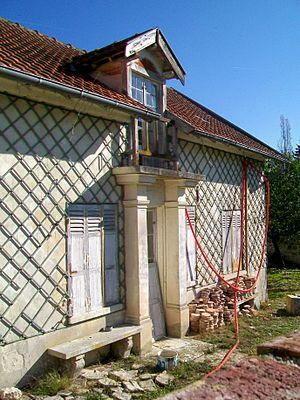
Entrée de la villa Sylvie, ancienne résidence secondaire d'Henri Barbusse et musée, partie ouest